Mystic society

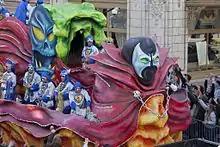
Knights of Revelry parade in 2010.

Mardi Gras parades were revived in Mobile after the Civil War by Joe Cain in 1867, when he paraded through the city streets on Fat Tuesday while costumed as a fictional Chickasaw chief named "Slacabamorinico". He irreverently celebrated the day in front of occupation Union Army troops. The Lost Cause Minstrels were founded in 1867 in Mobile. The Order of Myths, Mobile's oldest continuously parading mystic society, was founded in 1867 and held its first parade on Mardi Gras night in 1868. The "Infant Mystics" also begin to parade on Mardi Gras night in 1868, but later moved its parade to Lundi Gras (Fat Monday).